Tiffauges

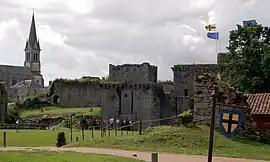
Church and chateau of Tiffauges

Tiffauges is a commune in the Vendée department in the Pays de la Loire region in western France.